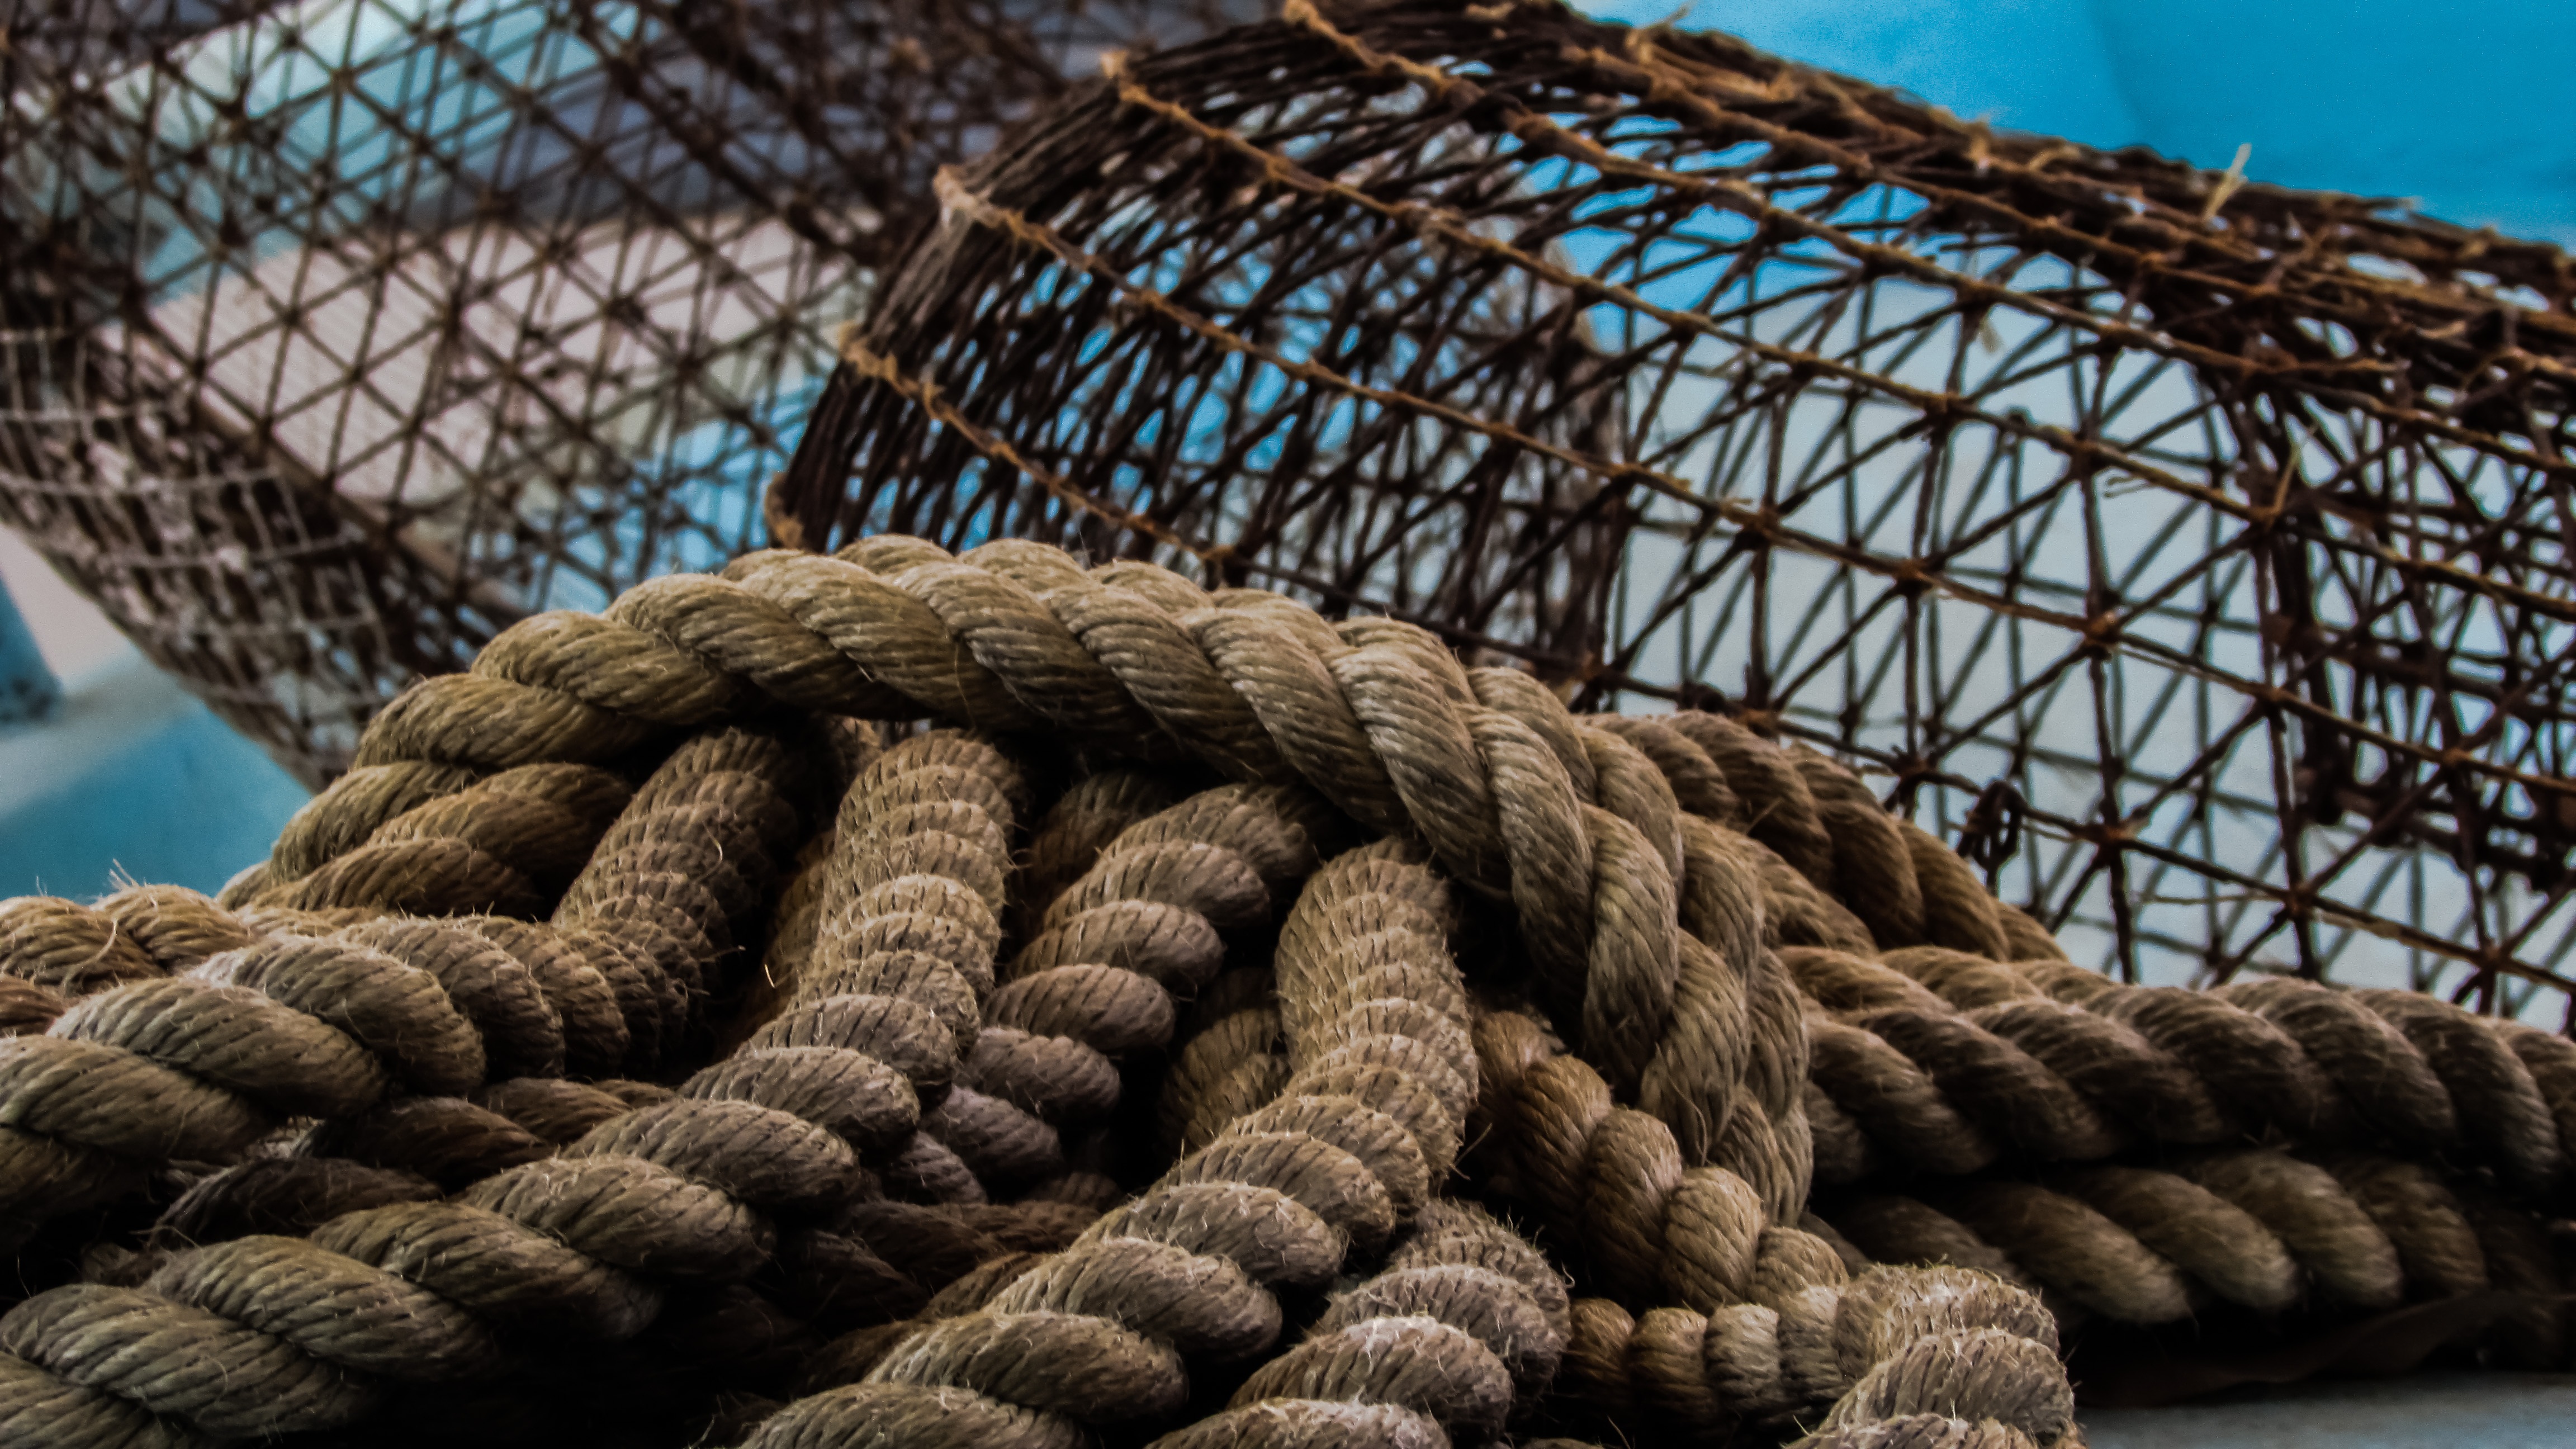
rope, equipment, fishing, fishing boat, thread, nautical, cyprus, hardware accessory